Bunraku

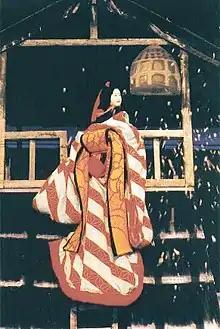
Scene from depicting Yaoya Oshichi climbing the tower

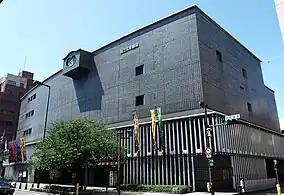
National Bunraku Theater in Osaka

's history goes as far back as the 16th century, but the origins of its modern form can be traced to around the 1680s. It rose to popularity after the playwright Chikamatsu Monzaemon (1653–1724) began a collaboration with the chanter Takemoto Gidayu (1651–1714), who established the Takemoto puppet theater in Osaka in 1684.